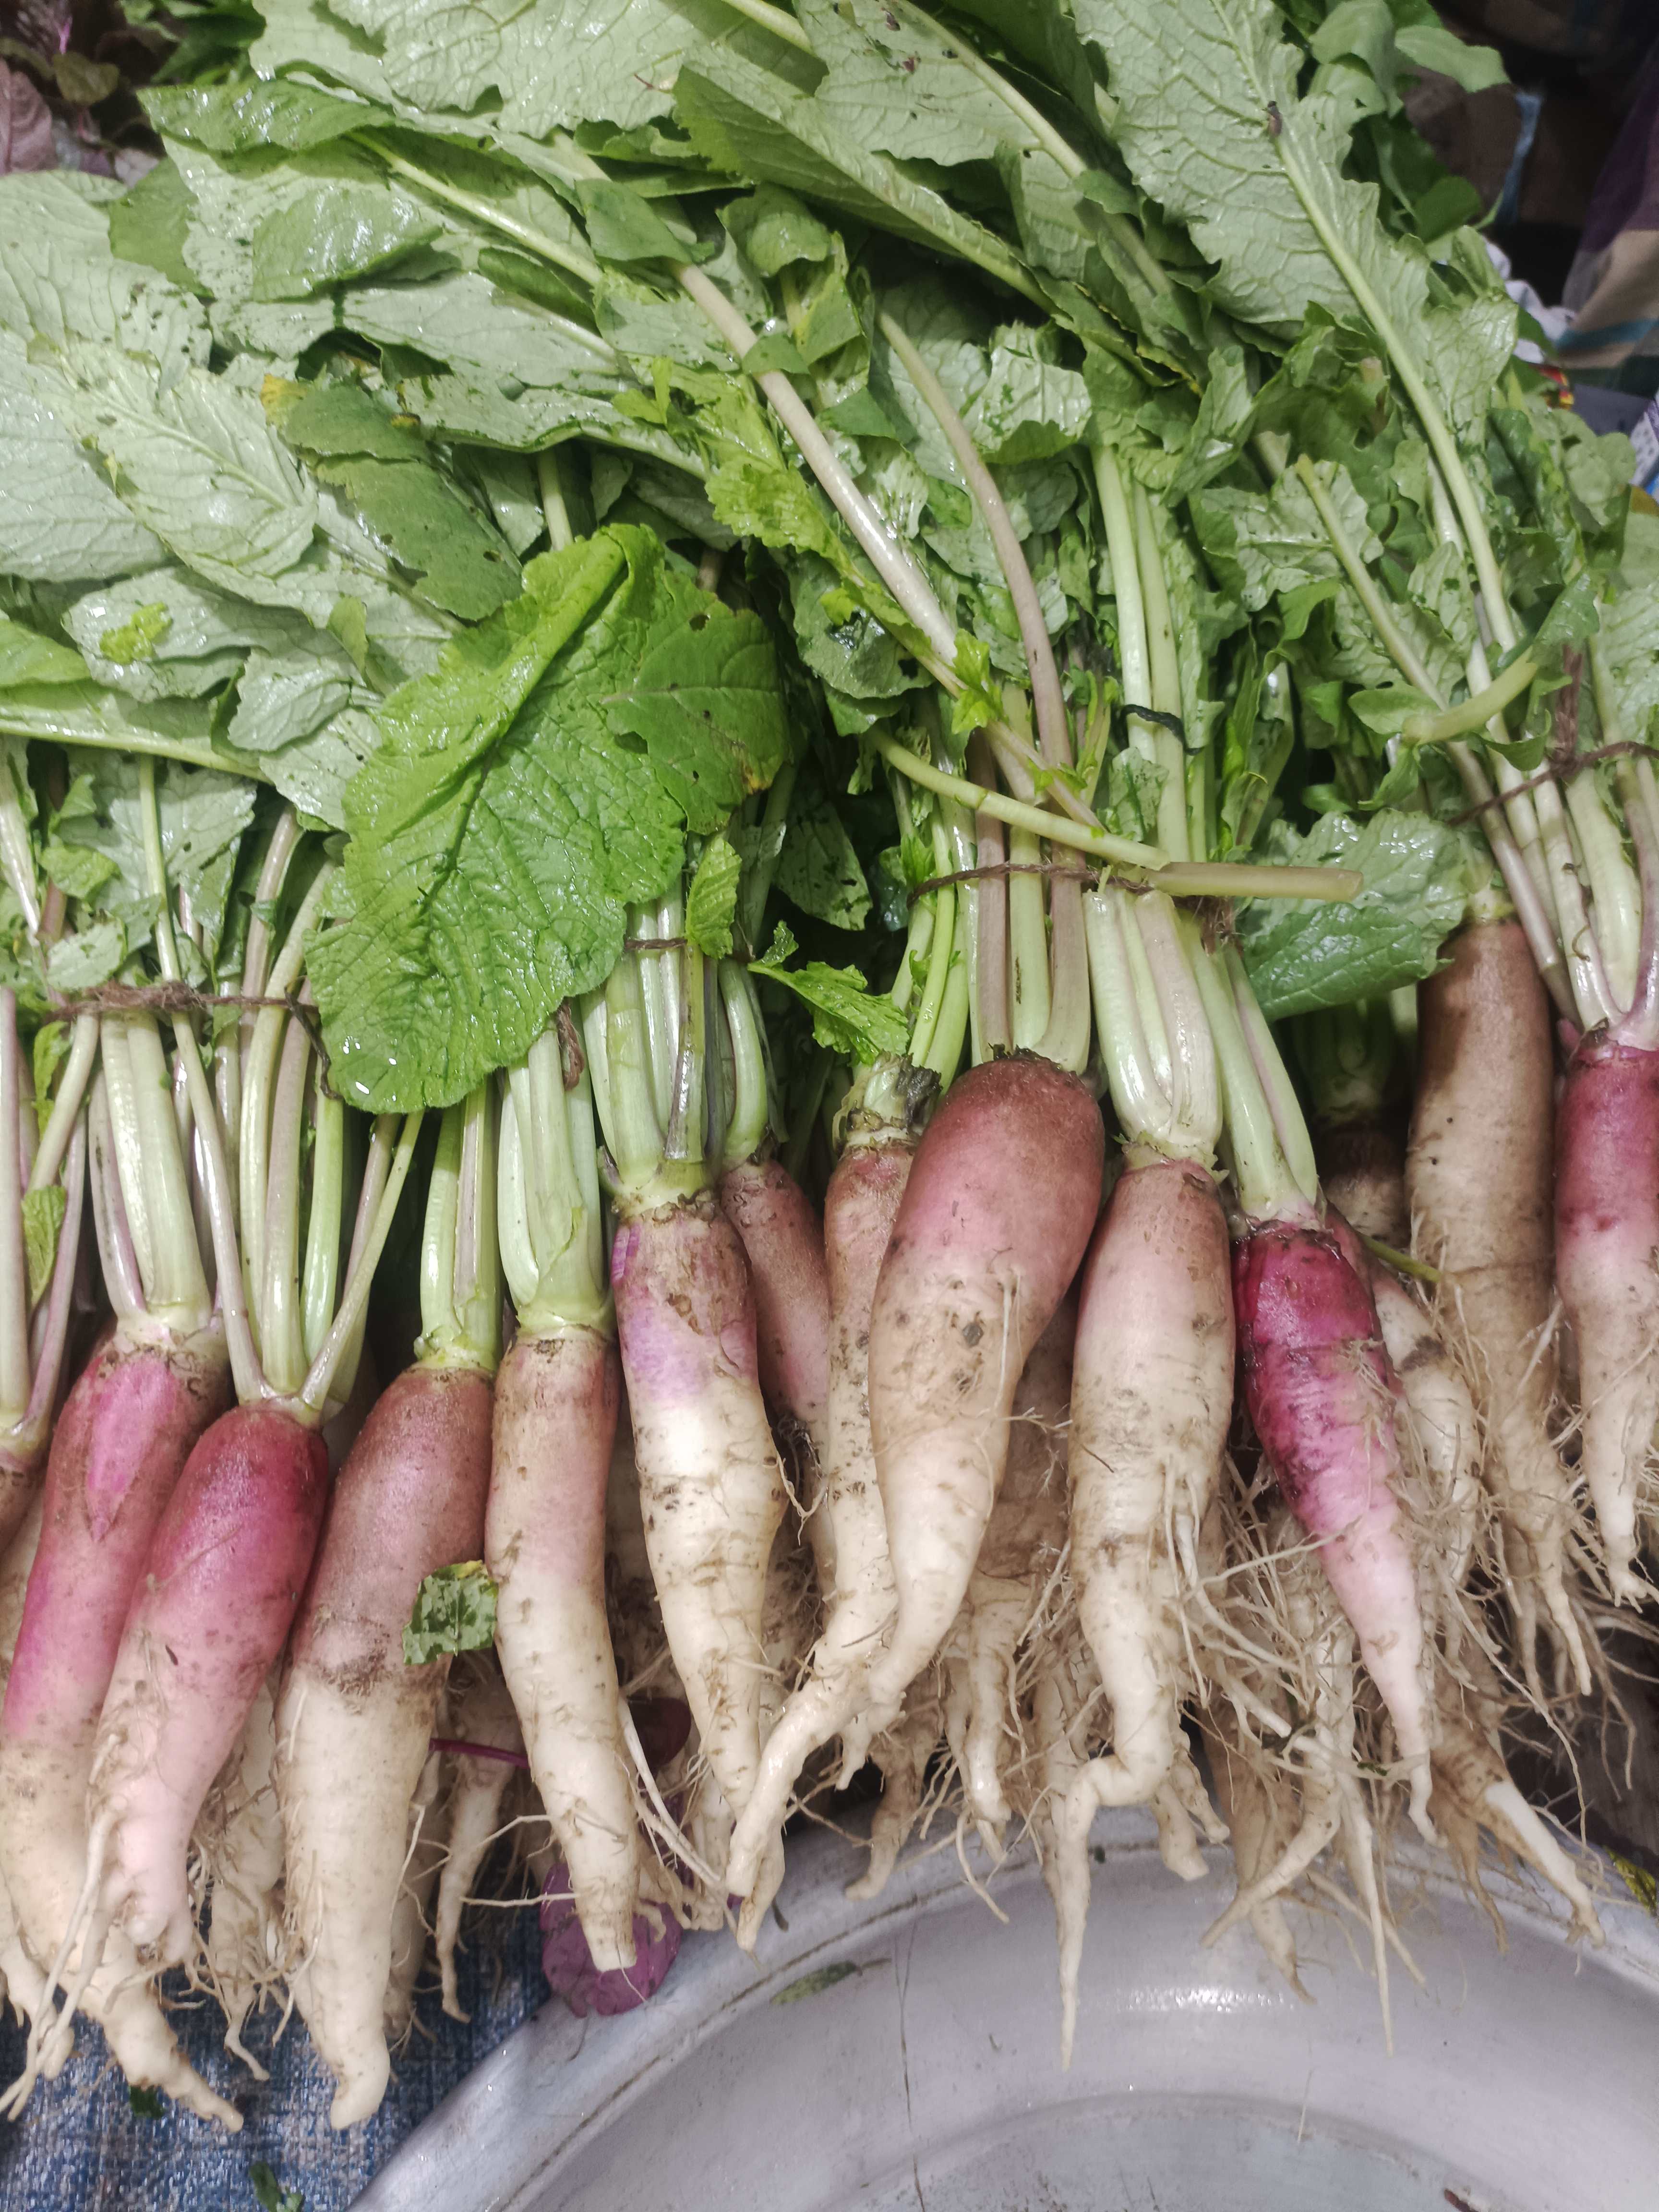
Label: Raphanus sativus